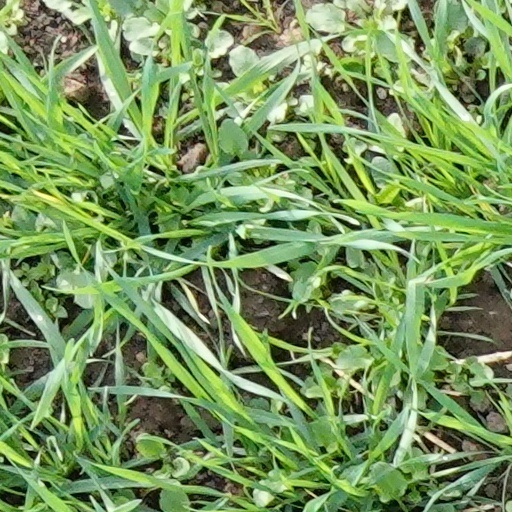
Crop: wheat